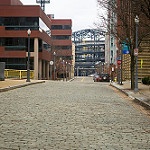
Scene: Outdoor